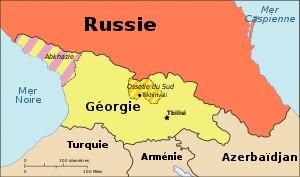
L'Union de la Russie et de la Biélorussie est une union supranationale de type confédérale et intergouvernementale qui est censée conduire à une progressive « fusion » entre la Fédération de Russie et la République de Biélorussie.